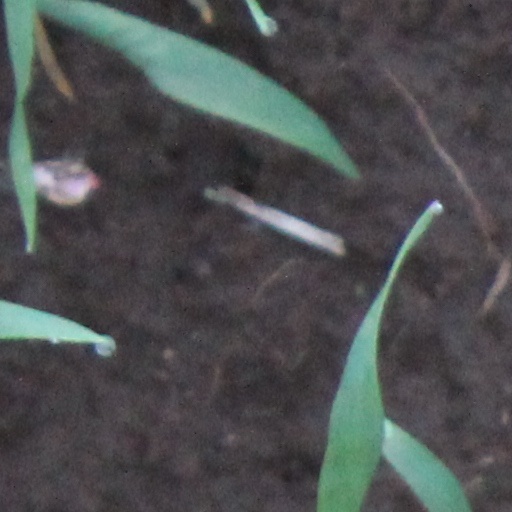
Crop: wheat